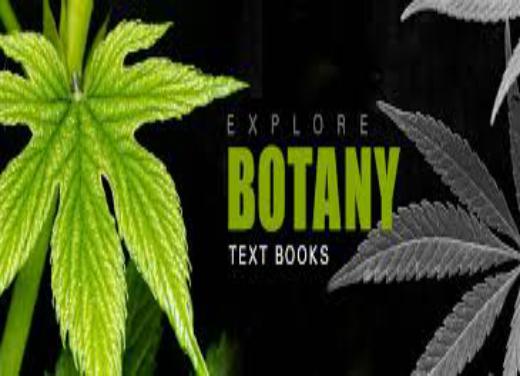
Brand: Botany
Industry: Others